Moindou

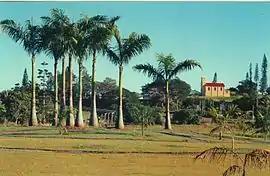
The Garden of the Future and the chapel of Moindou

Moindou is a commune in the South Province of New Caledonia, an overseas territory of France in the Pacific Ocean.